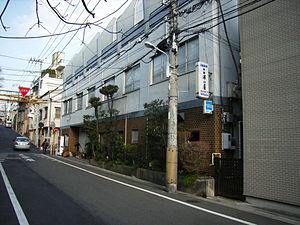
Yanaka est un quartier de l'arrondissement de Taitō à Tokyo.